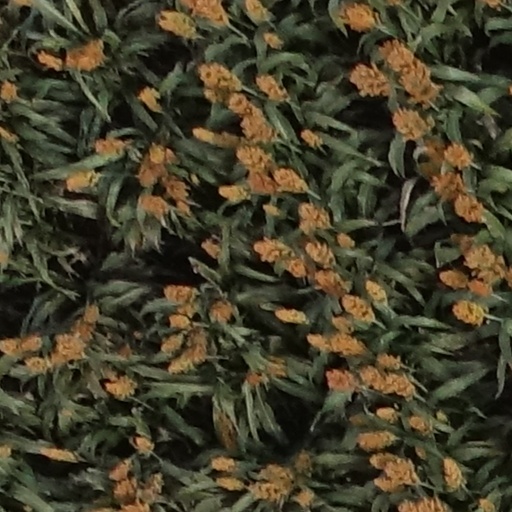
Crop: sorghum